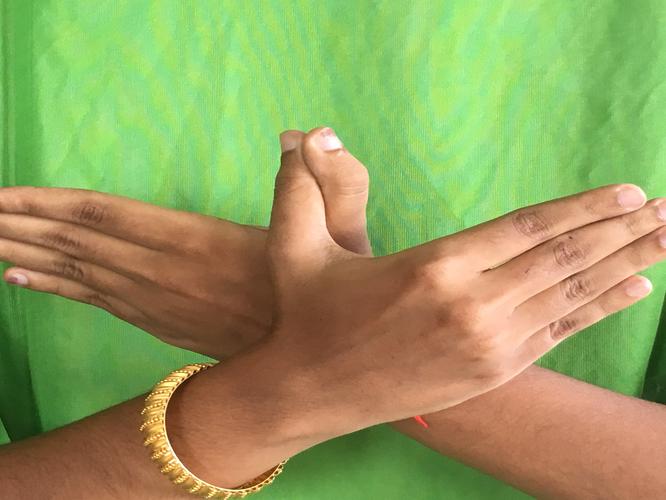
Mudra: Garuda
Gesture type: double_hand